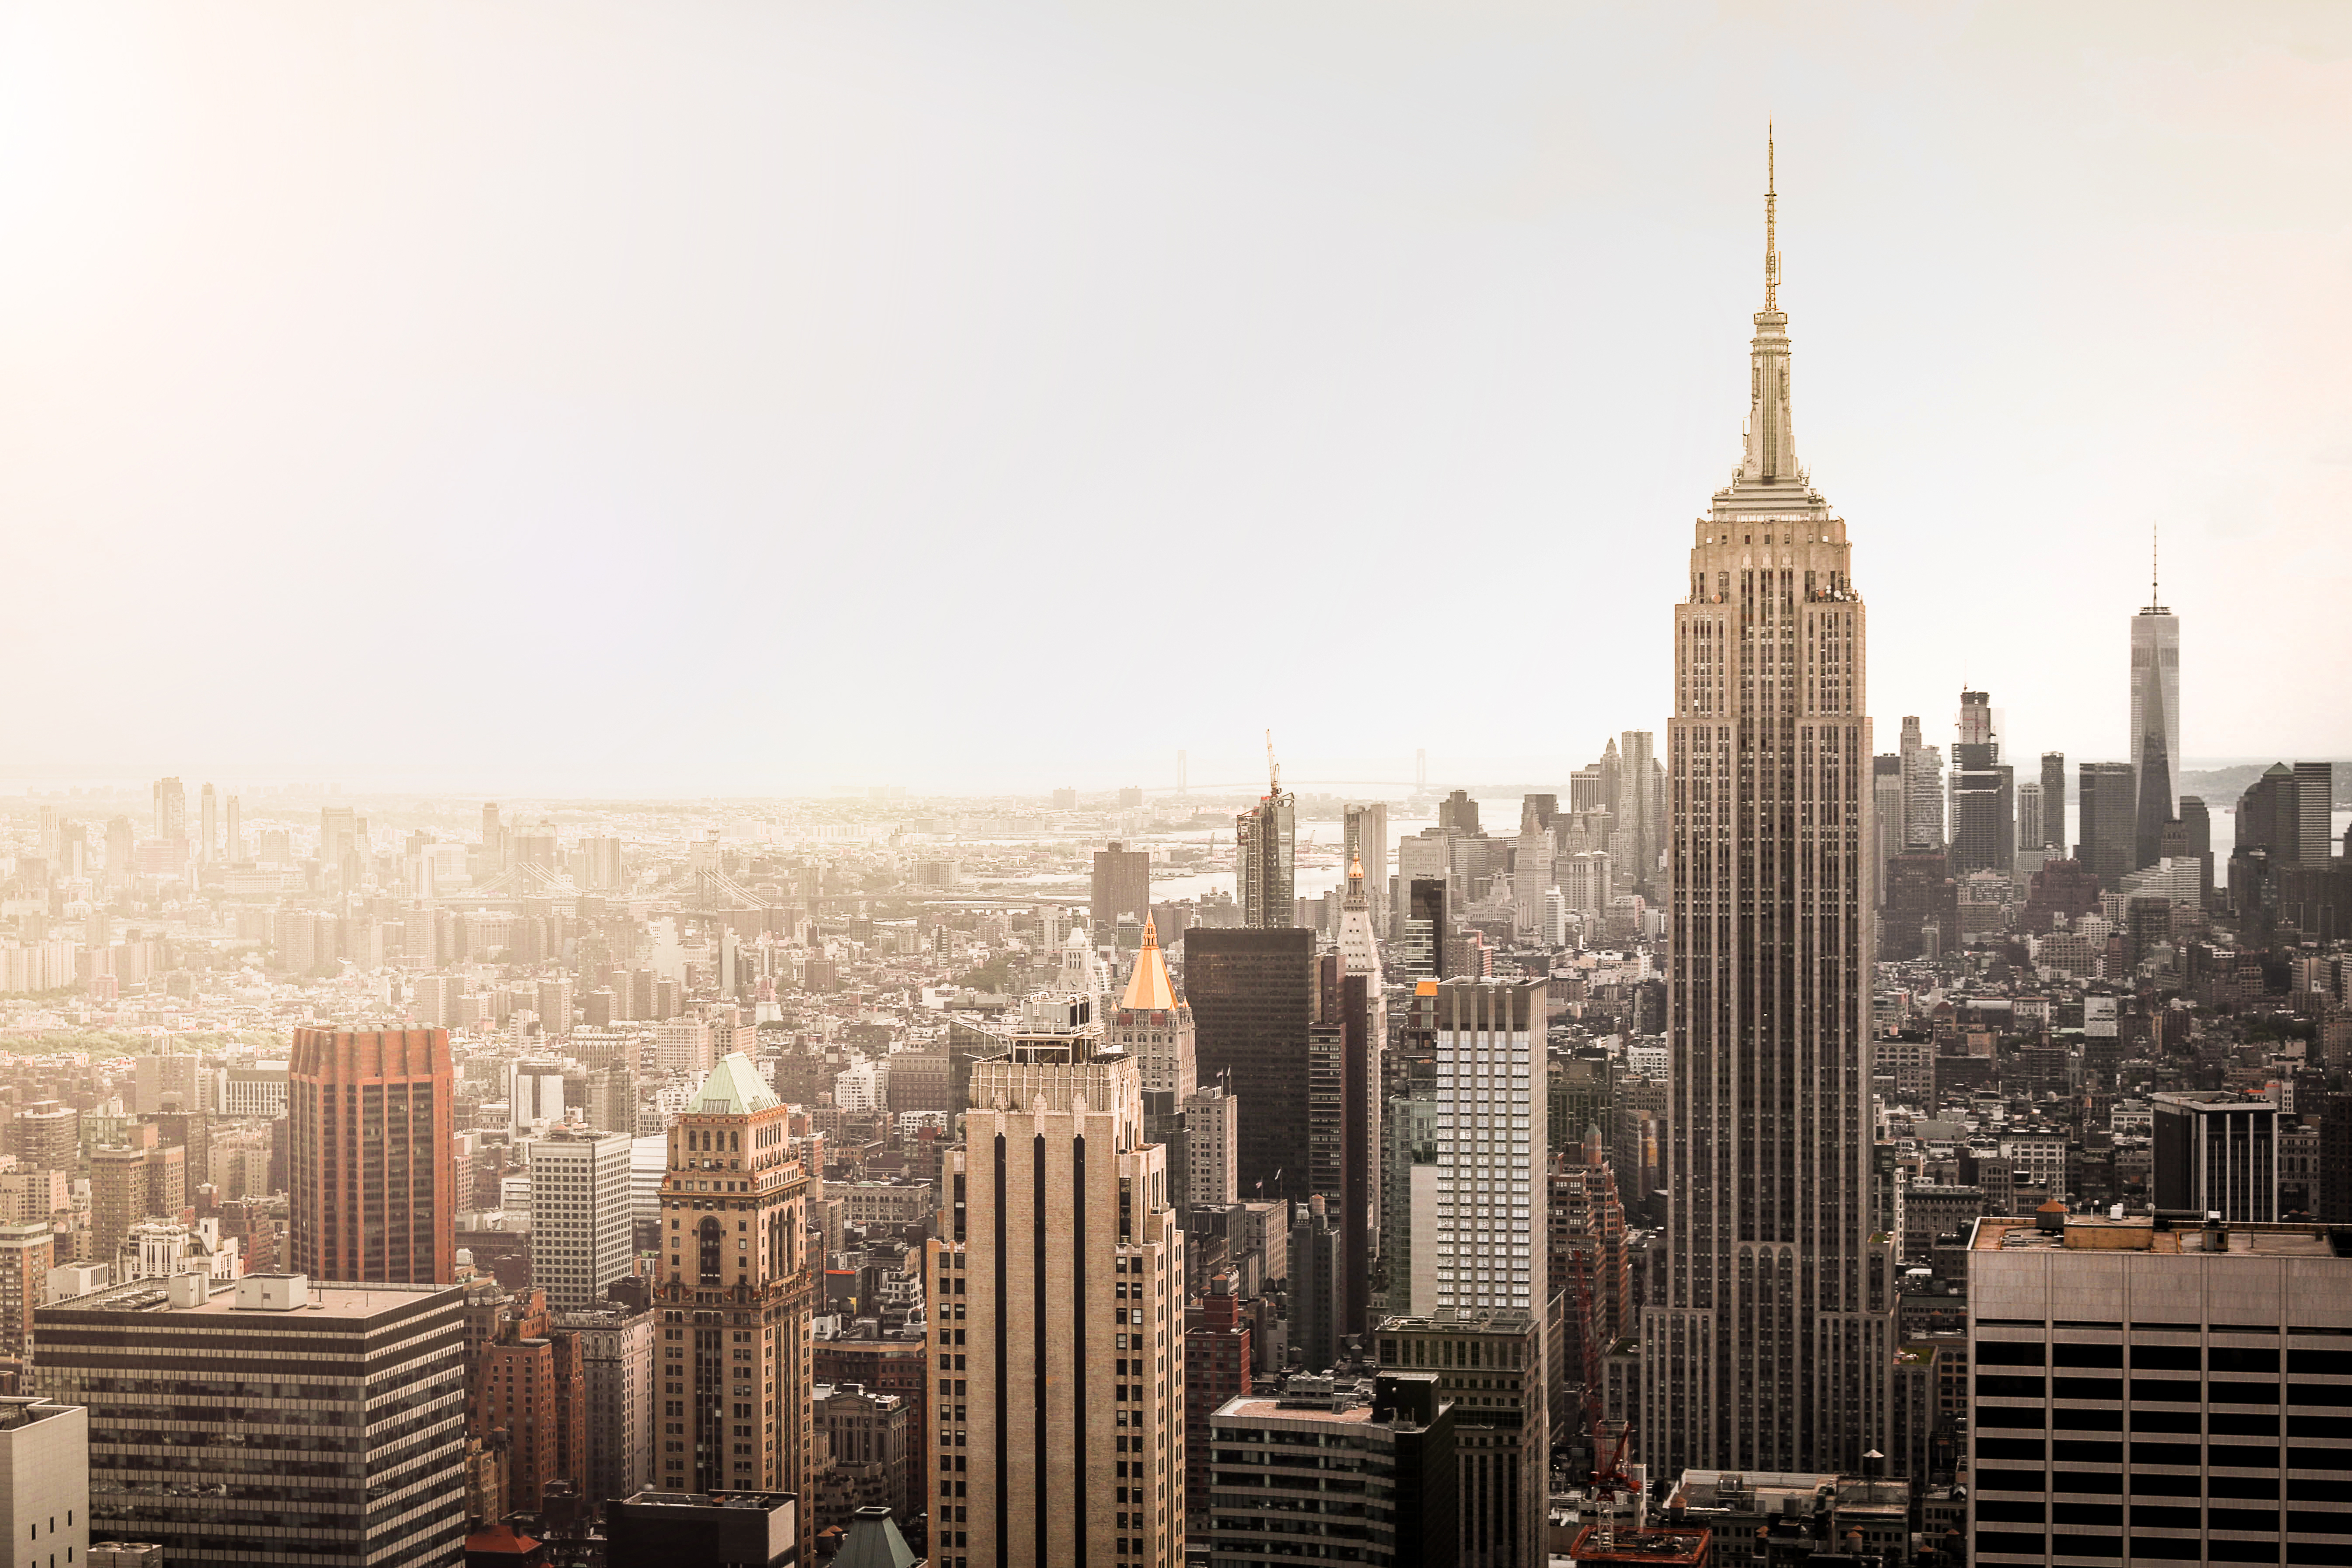
skyline, building, city, skyscraper, new york, manhattan, cityscape, downtown, landmark, metropolitan, tower block, metropolis, urban area, geographical feature, atmospheric phenomenon, human settlement, metropolitan area